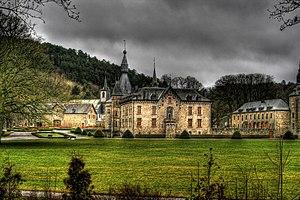
Le château de Boussu-en-Fagnes à Couvin
Couvin est une ville francophone de Belgique située en Région wallonne dans la province de Namur et faisant partie de l'arrondissement de Philippeville. Située en Calestienne et frontalière avec la France, Couvin a été le berceau de la fabrication des raquettes de tennis Donnay. Couvin est le chef-lieu du canton regroupant sa propre commune et celle de Viroinval.
Boussu-en-Fagne ou Boussu-en-Fagnes est un village belge sur l'Eau Blanche, à 4 kilomètres au nord de la ville de Couvin, dans la province de Namur, à laquelle il est administrativement rattaché. Commune bornée au nord par Senzeilles et Cerfontaine, à l’est par Frasnes-lez-Couvin, au sud par Couvin, et à l’ouest par Dailly. C'était une commune à part entière avant la fusion des communes de 1977.